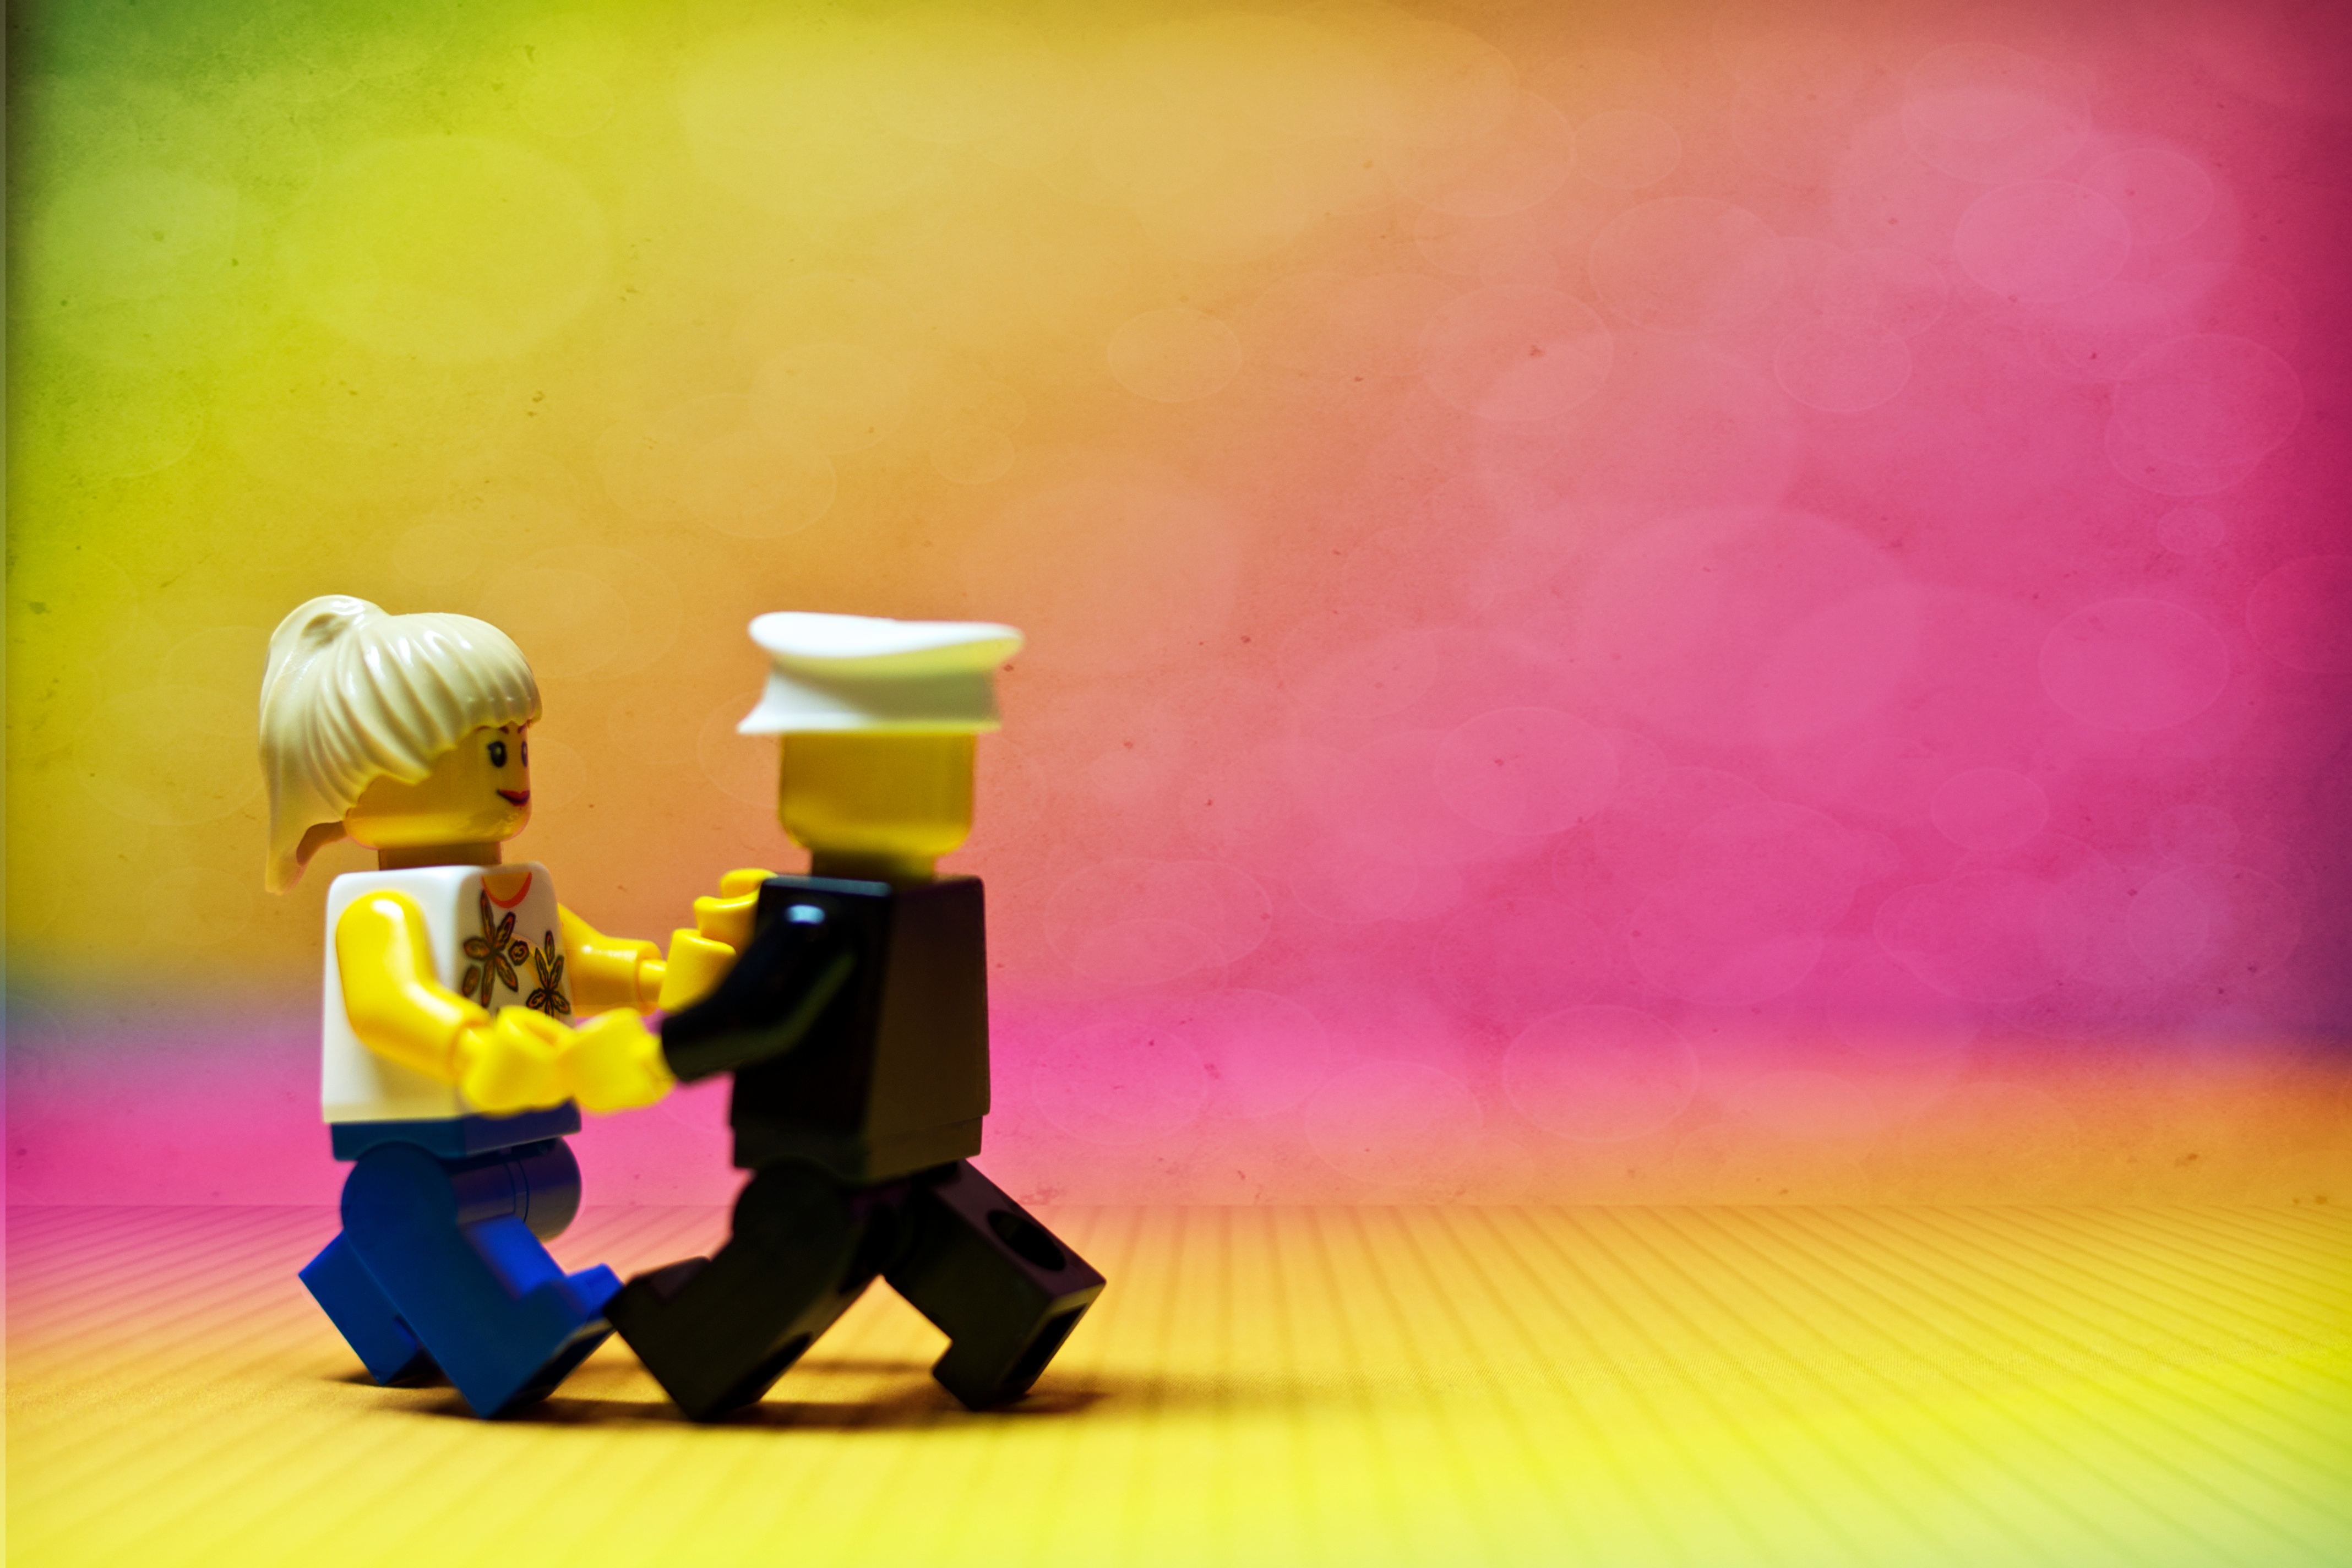
bokeh, texture, female, red, color, yellow, lady, toy, colors, fun, 35mm, police, lego, sony, a700, christmasparty, fiveoh, season2, legoette, theone, pareeerica